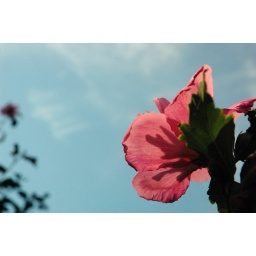
i really liked this because of the shadow on the inside of the delicate pink flower... again, near our home in p.o.rocks